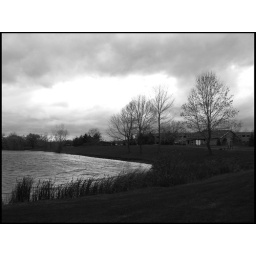
The clouds and the water dance with the wind while the trees throw up their hands in homage